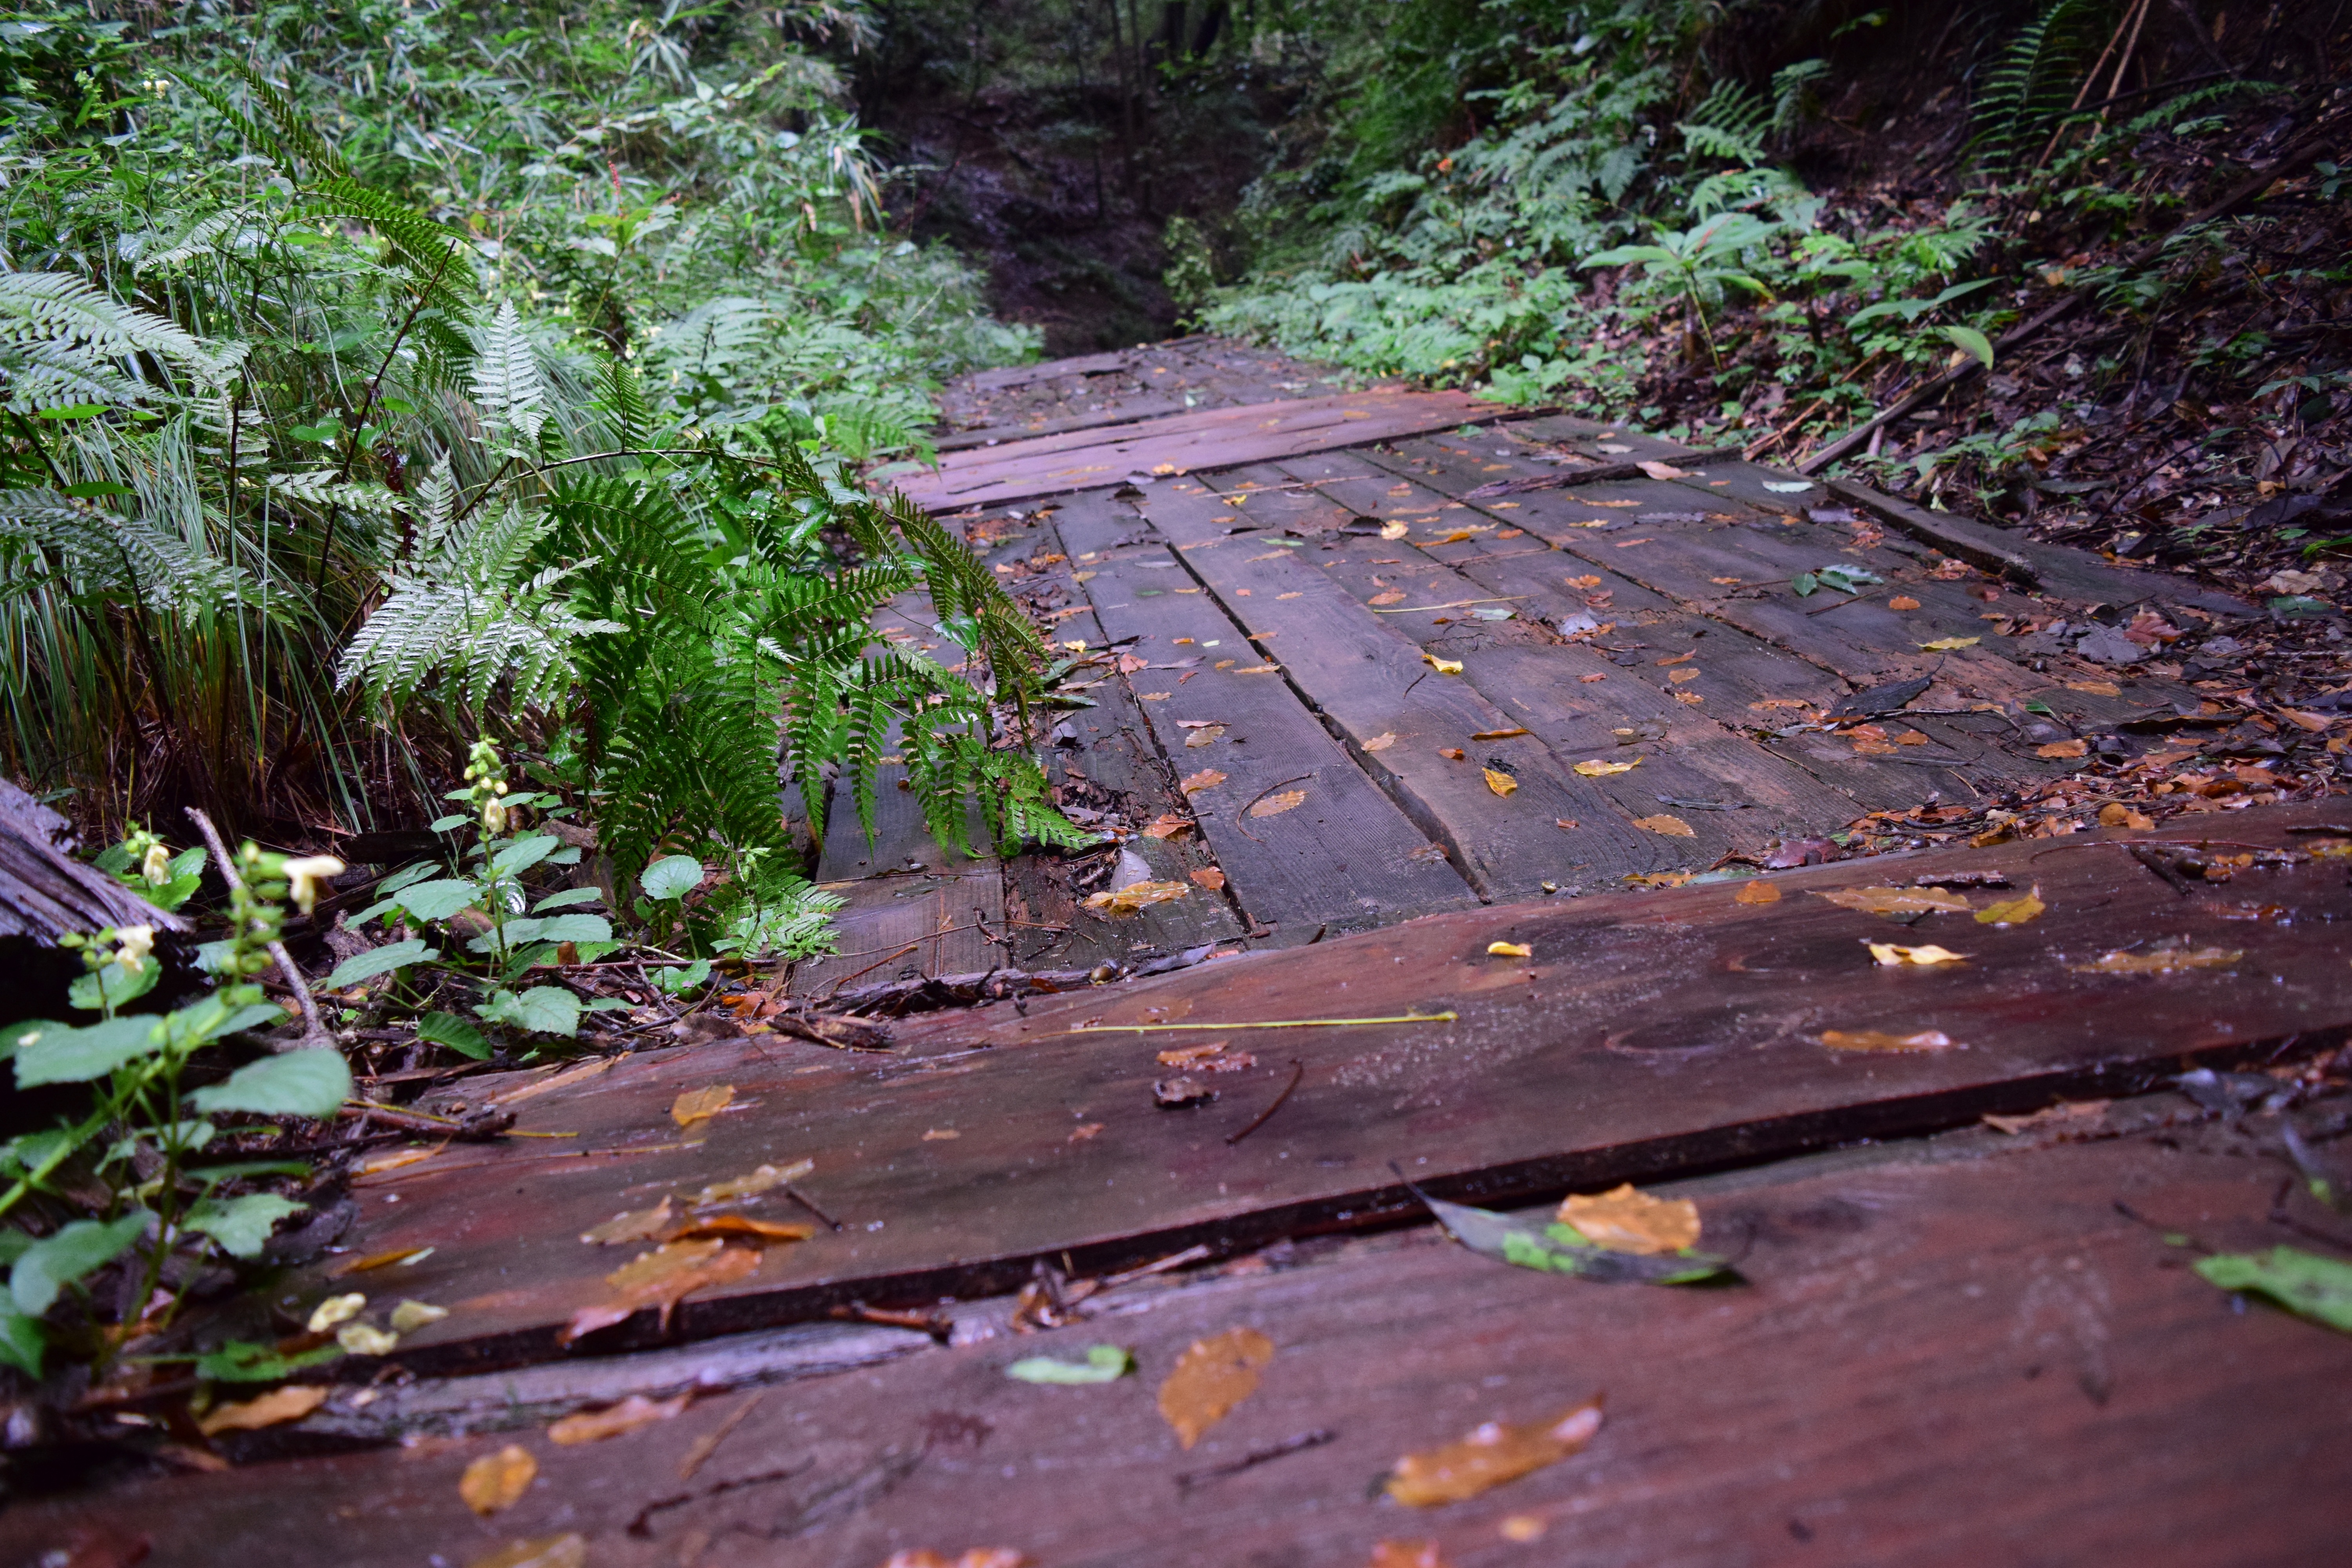
tree, nature, forest, wilderness, wood, track, trail, leaf, bark, stream, jungle, autumn, soil, peel, wetland, woodland, habitat, tabitha, wipes, gil, natural environment